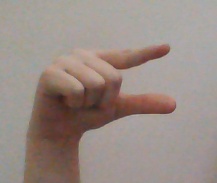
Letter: dal